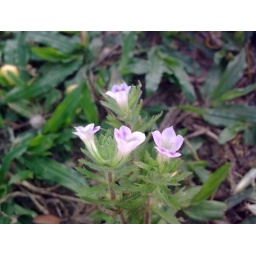
captured by me grass flower